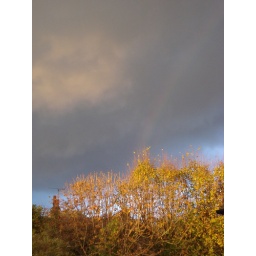
A dramatic sky in Autumn 2008, spotted whilst at my desk at work!